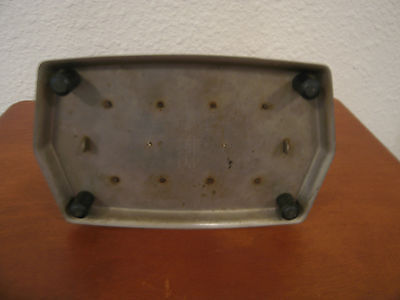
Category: toaster